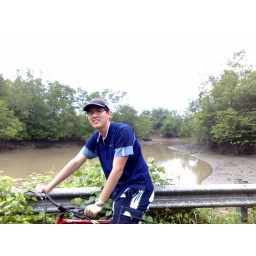
thats me on my bike near the yellow house